Edict of Fontainebleau (1540)

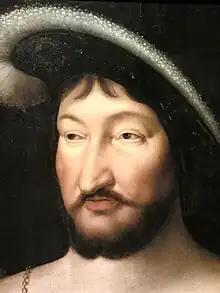
The French King Francis I

The Edict of Fontainebleau was issued June 1, 1540 by French King Francis I at his Palace of Fontainebleau. It occurred after the "Affair of the Placards" turned Francis I's policy from one of tolerance to persecution of Protestantism. The edict stated that the Protestant heresy was "high treason against God and mankind" and so deserved the appropriate punishments of torture, loss of property, public humiliation and death.